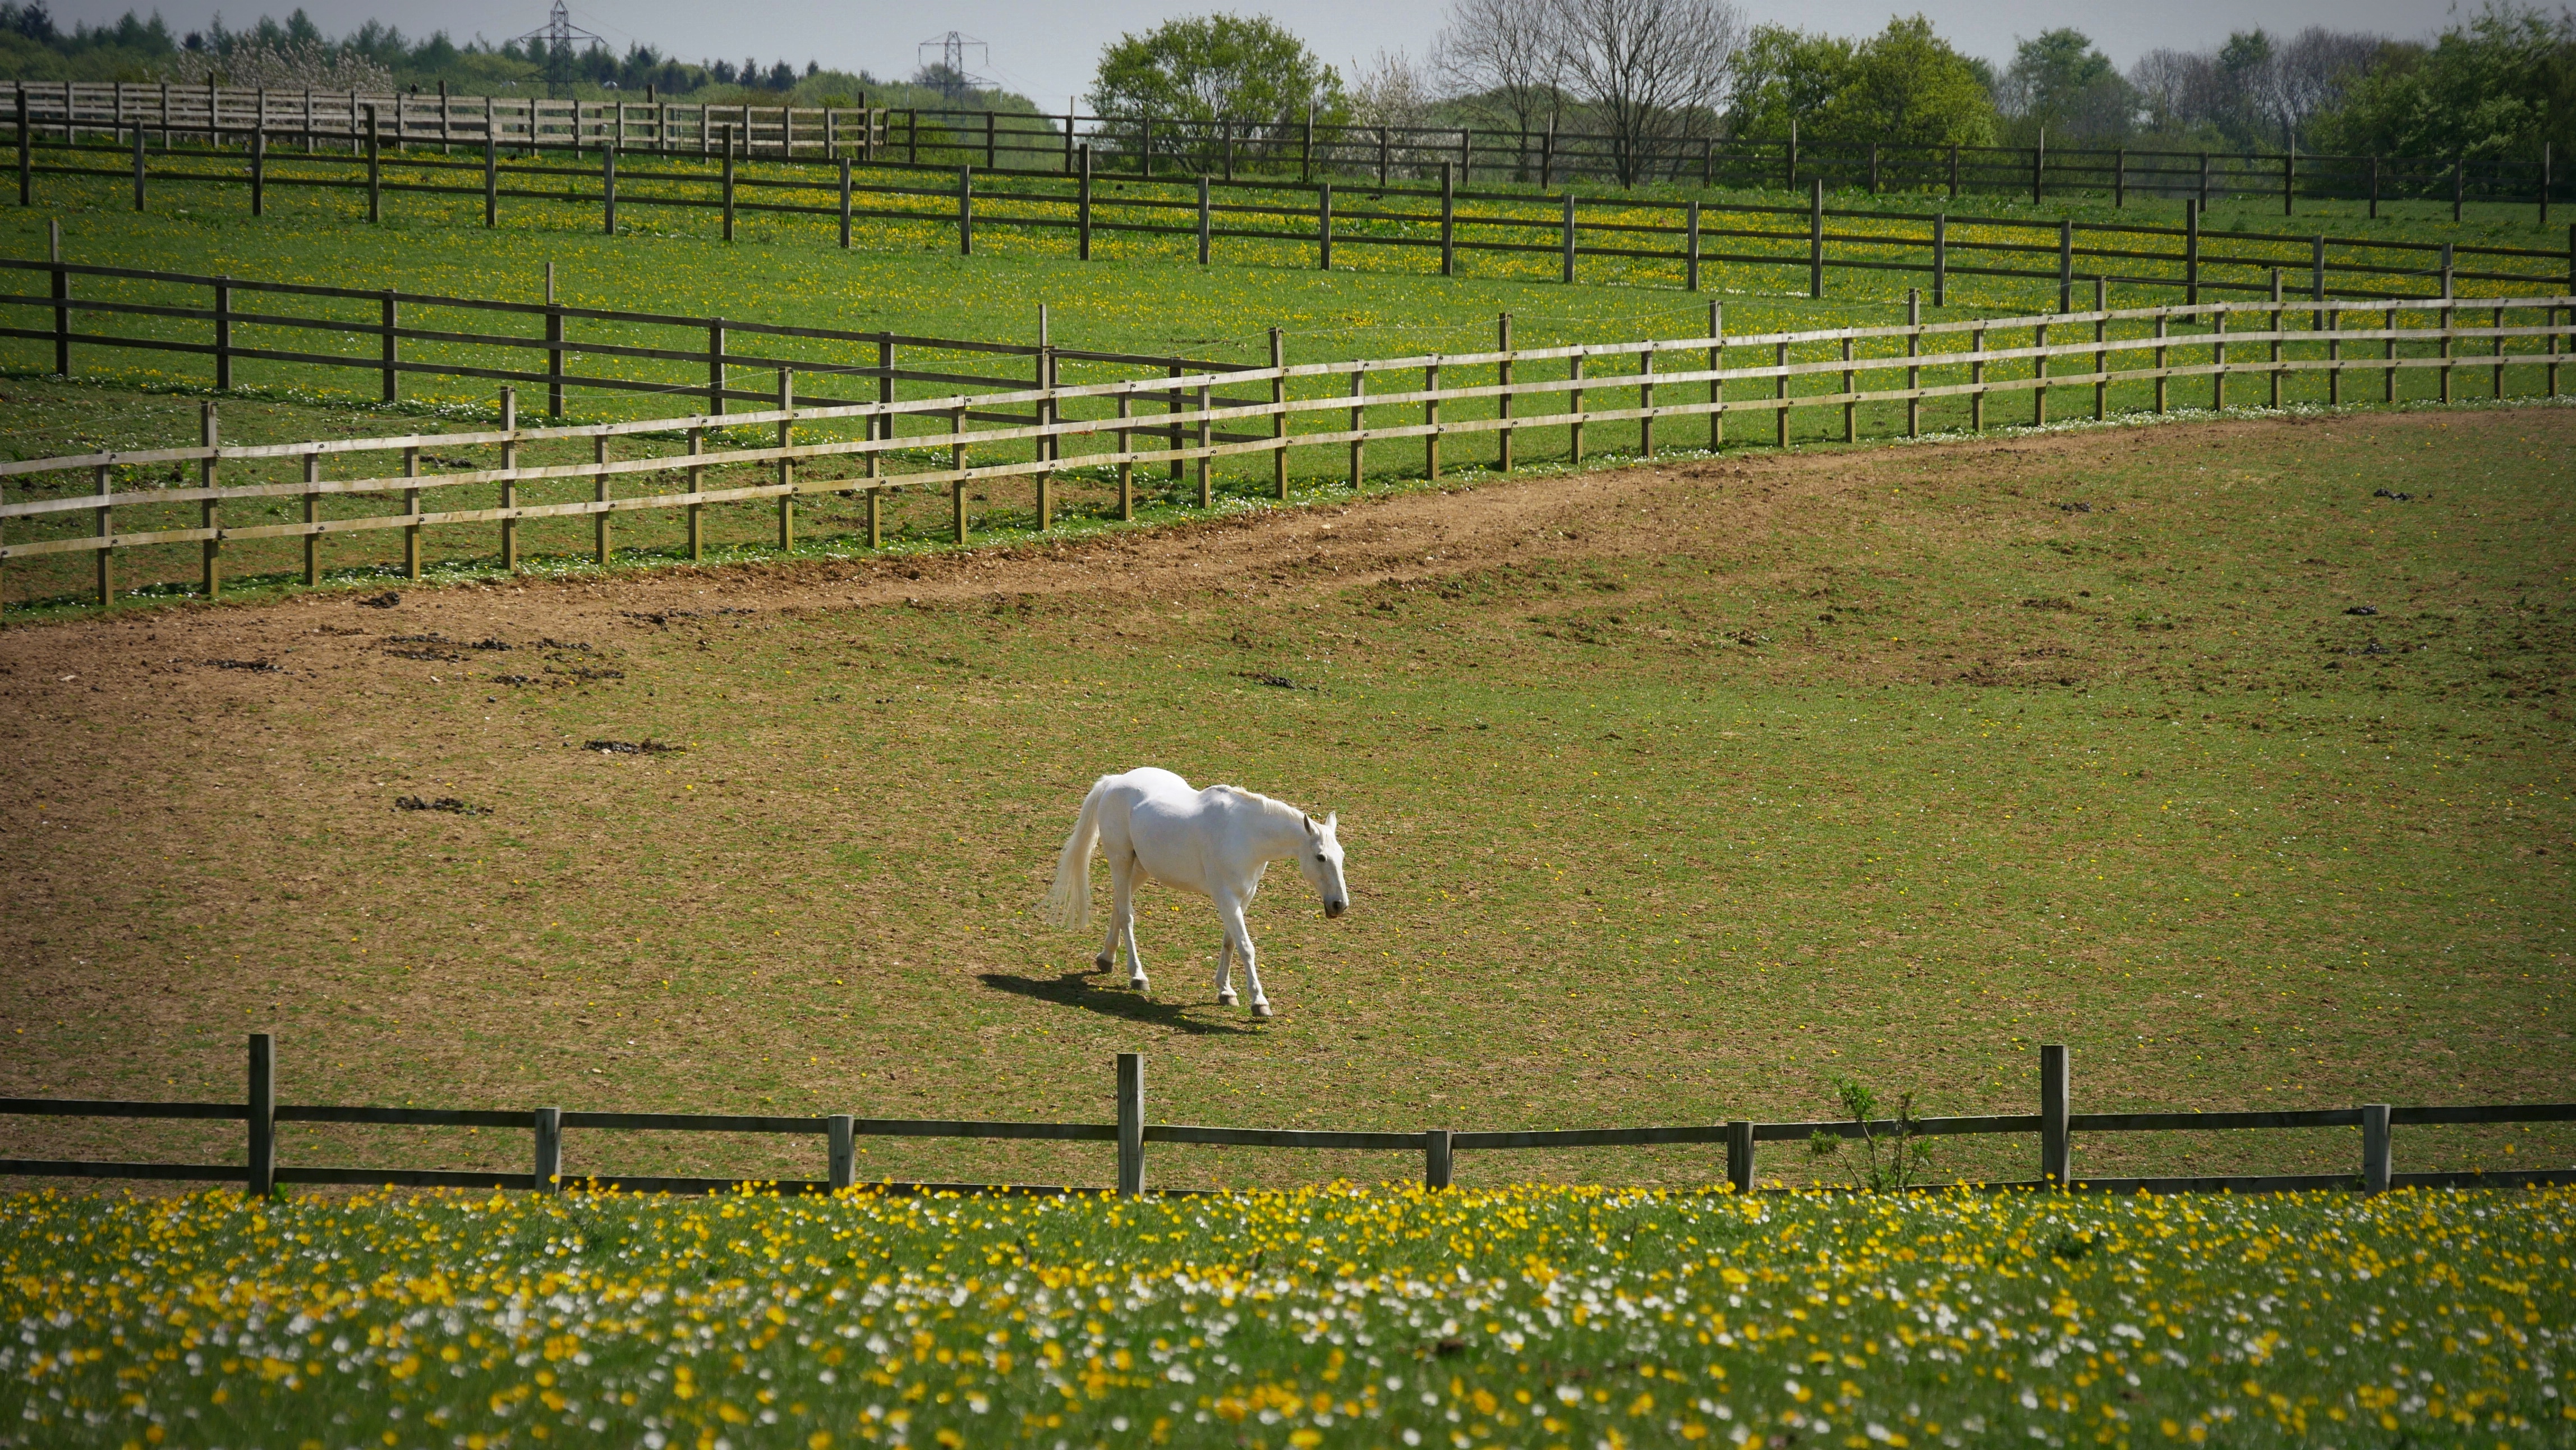
grass, fence, field, farm, lawn, meadow, flower, pasture, grazing, horse, sheep, agriculture, plain, grassland, rural area, outdoor structure, home fencing, horse like mammal